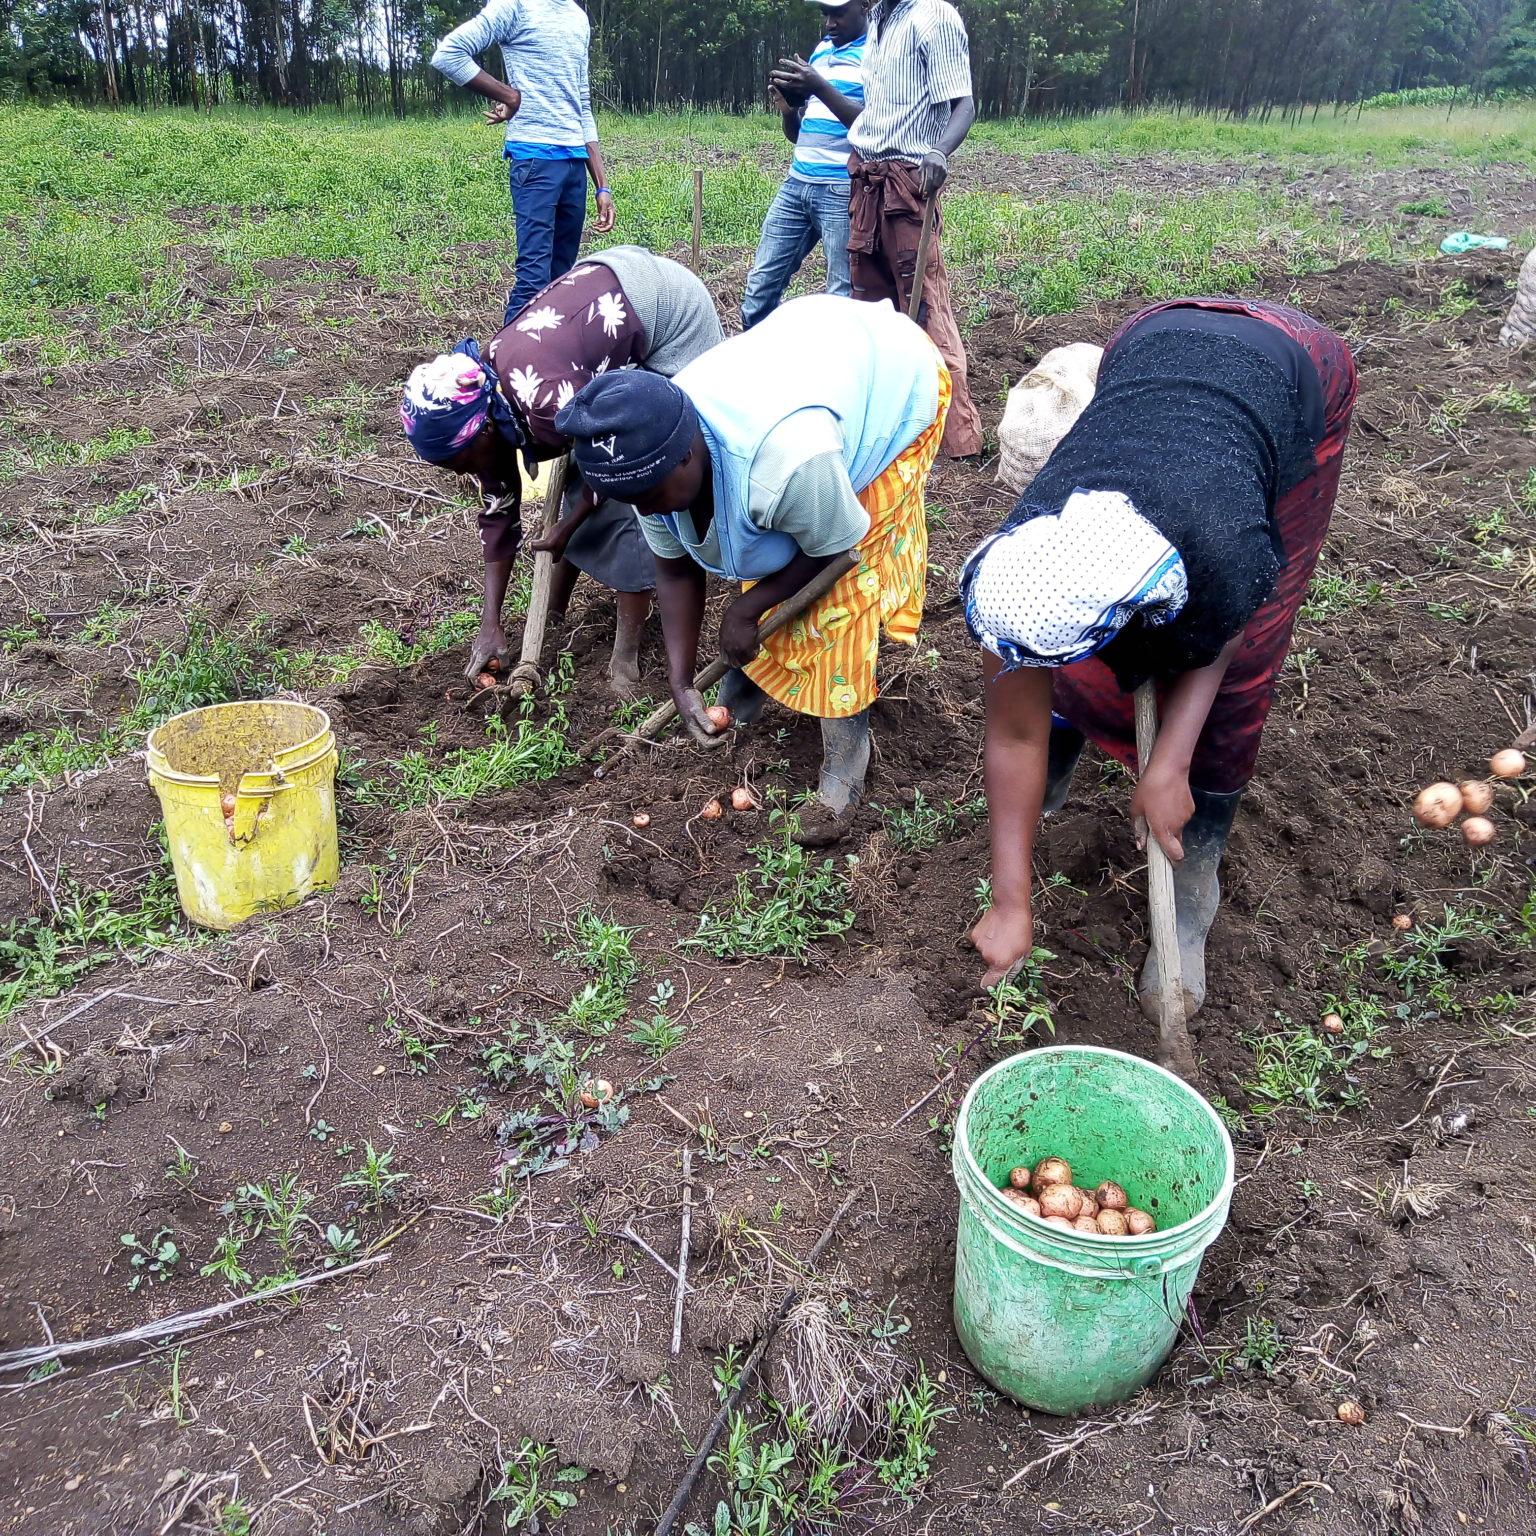
Kundi la wakulima wakiwa shambani wanavuna viazi, zao hilo ni muhimu kwa ajili ya biashara, kwani hupelekwa sokoni kuuzwa na kuwapatia wakulima hao kipato.